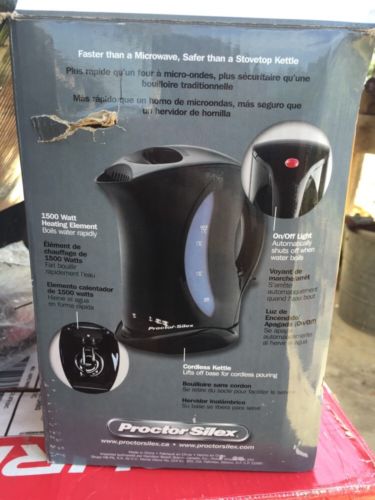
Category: kettle